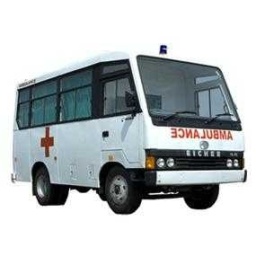
Label: ambulance